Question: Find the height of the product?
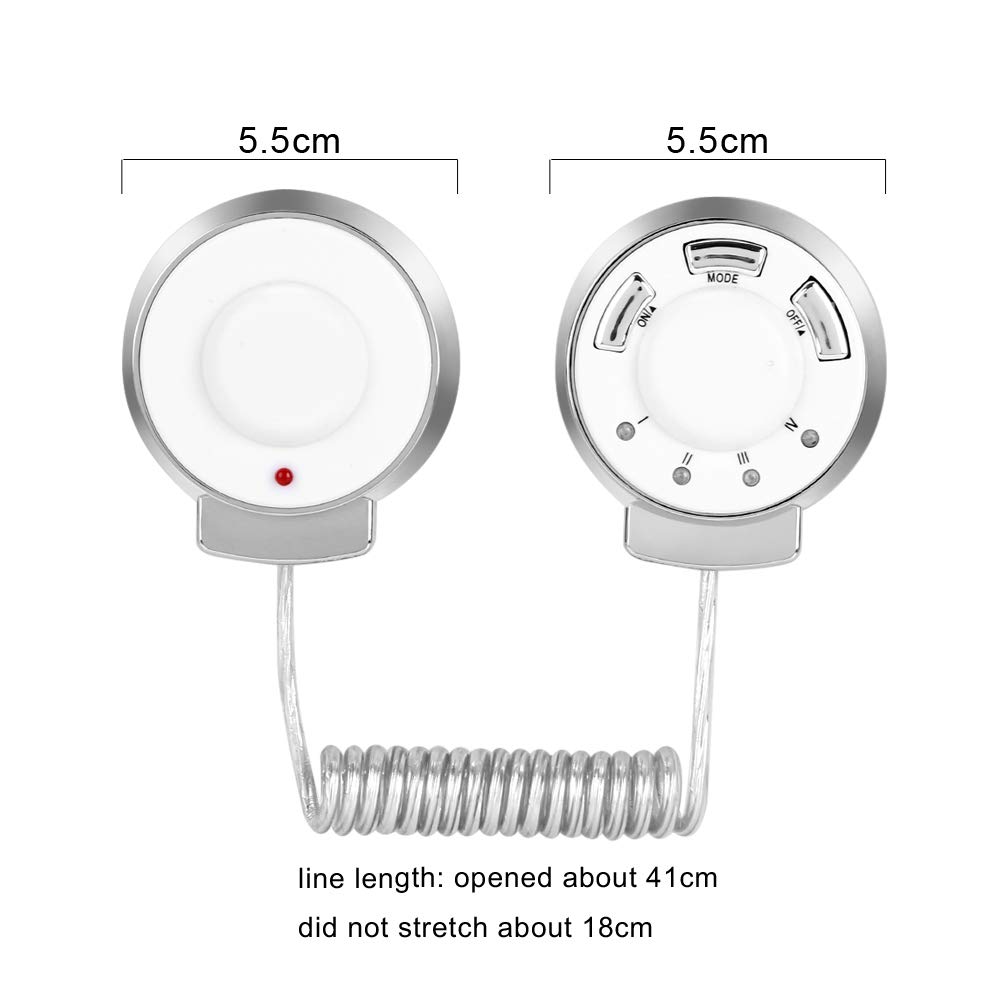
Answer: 18.0 centimetre